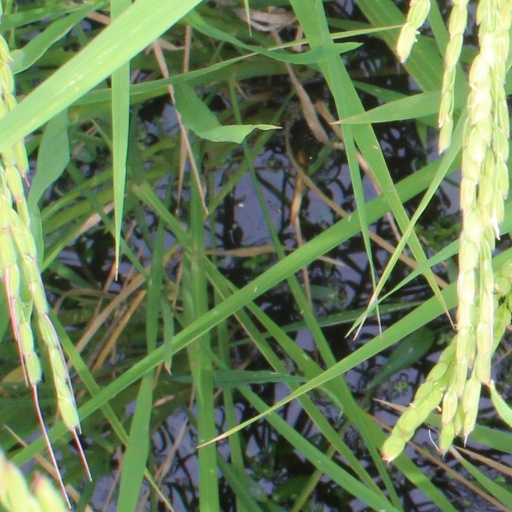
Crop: rice